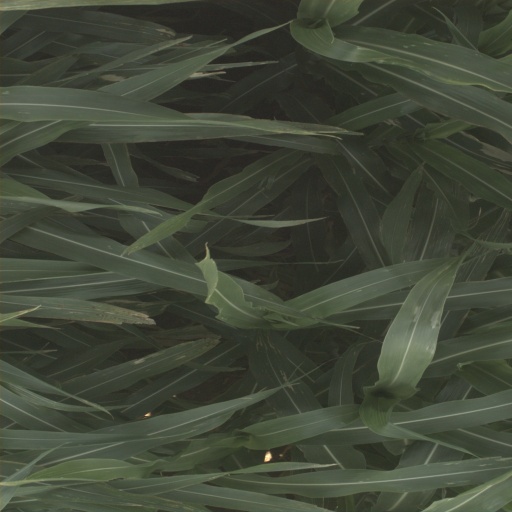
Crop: sorghum